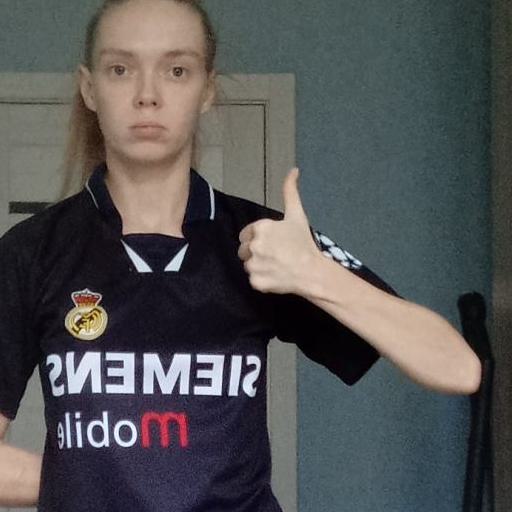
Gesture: like